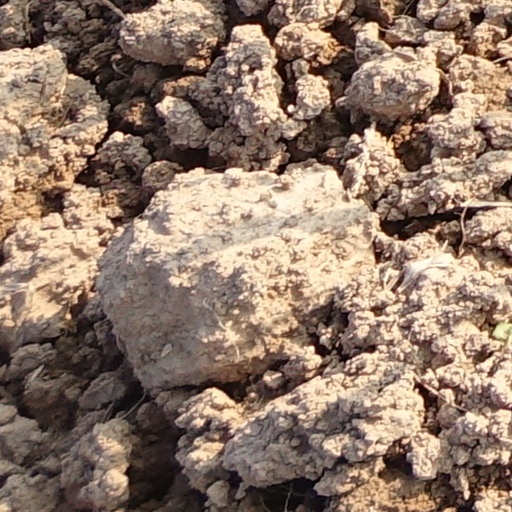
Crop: wheat